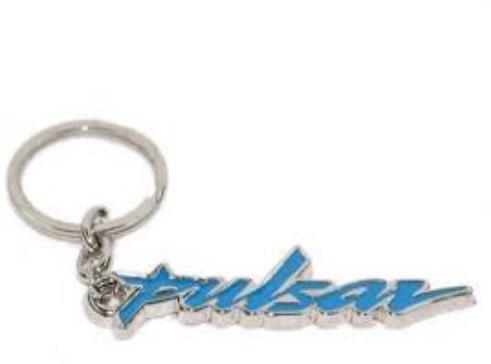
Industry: Others